Rescue of the Danish Jews

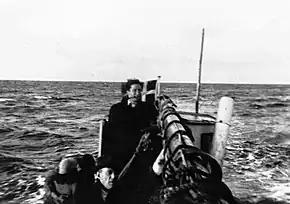
Danish Jews being transported to Sweden

The Danish resistance movement, with the assistance of many Danish citizens, managed to evacuate 7,500 of Denmark's 8,000 Jews, plus 686 non-Jewish spouses, by sea to nearby neutral Sweden during the Second World War. The agency and initiative of the Danish Jews individually and as a community was also a deciding factor in the success of this operation. Many efforts to save the Danish Jews from arrest and deportation began before it was officially ordered by the German leader Adolf Hitler; on September 28, 1943, German diplomat Georg Ferdinand Duckwitz leaked the plans to the Danish government.